History of Korea

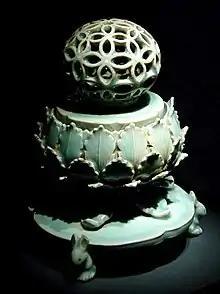
Celadon Incense Burner from the Korean Goryeo dynasty (918–1392), with kingfisher color glaze

After the unification wars, the Tang dynasty established outposts in the former Goguryeo, and began to establish and administer communities in Baekje. Silla attacked Tang forces in Baekje and northern Korea in 671. Tang then invaded Silla in 674 but Silla drove the Tang forces out of the peninsula by 676 to achieve unification of most of the Korean peninsula.